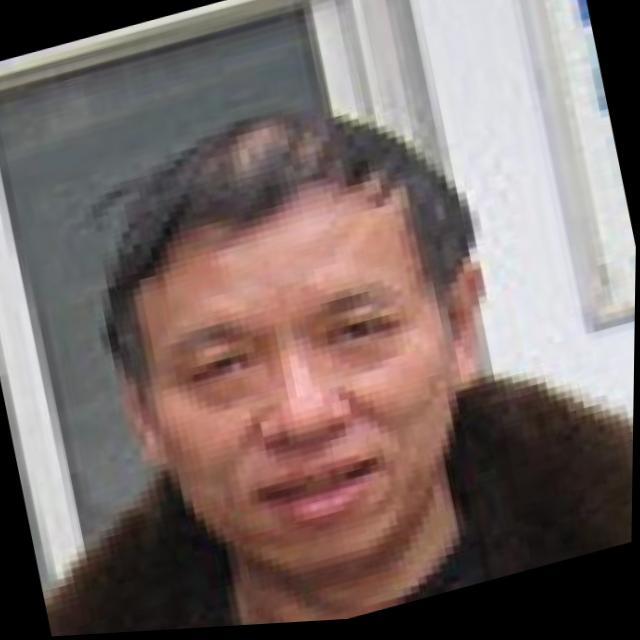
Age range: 45-64